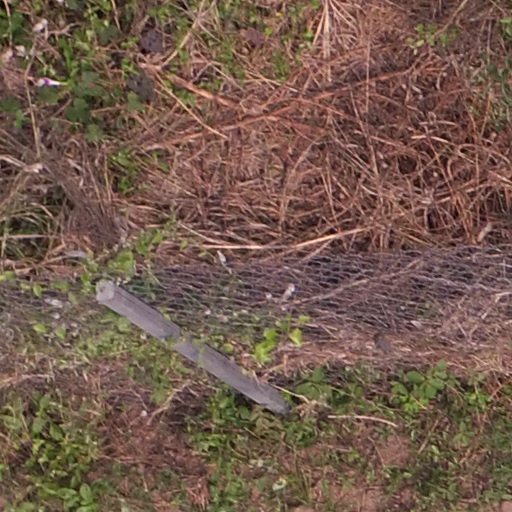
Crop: maize; corn